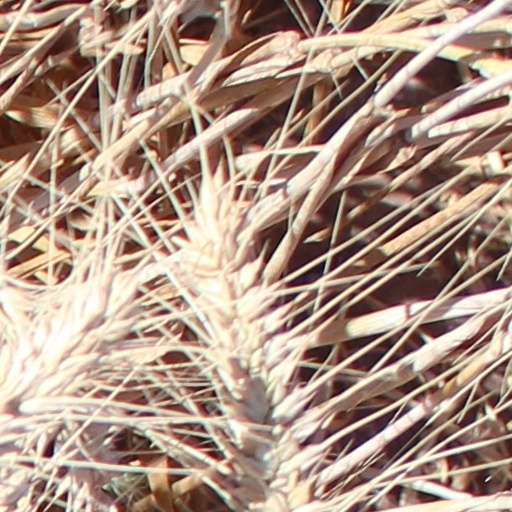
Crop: wheat